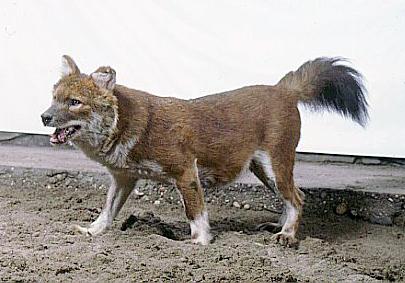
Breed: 209-n000043-dhole